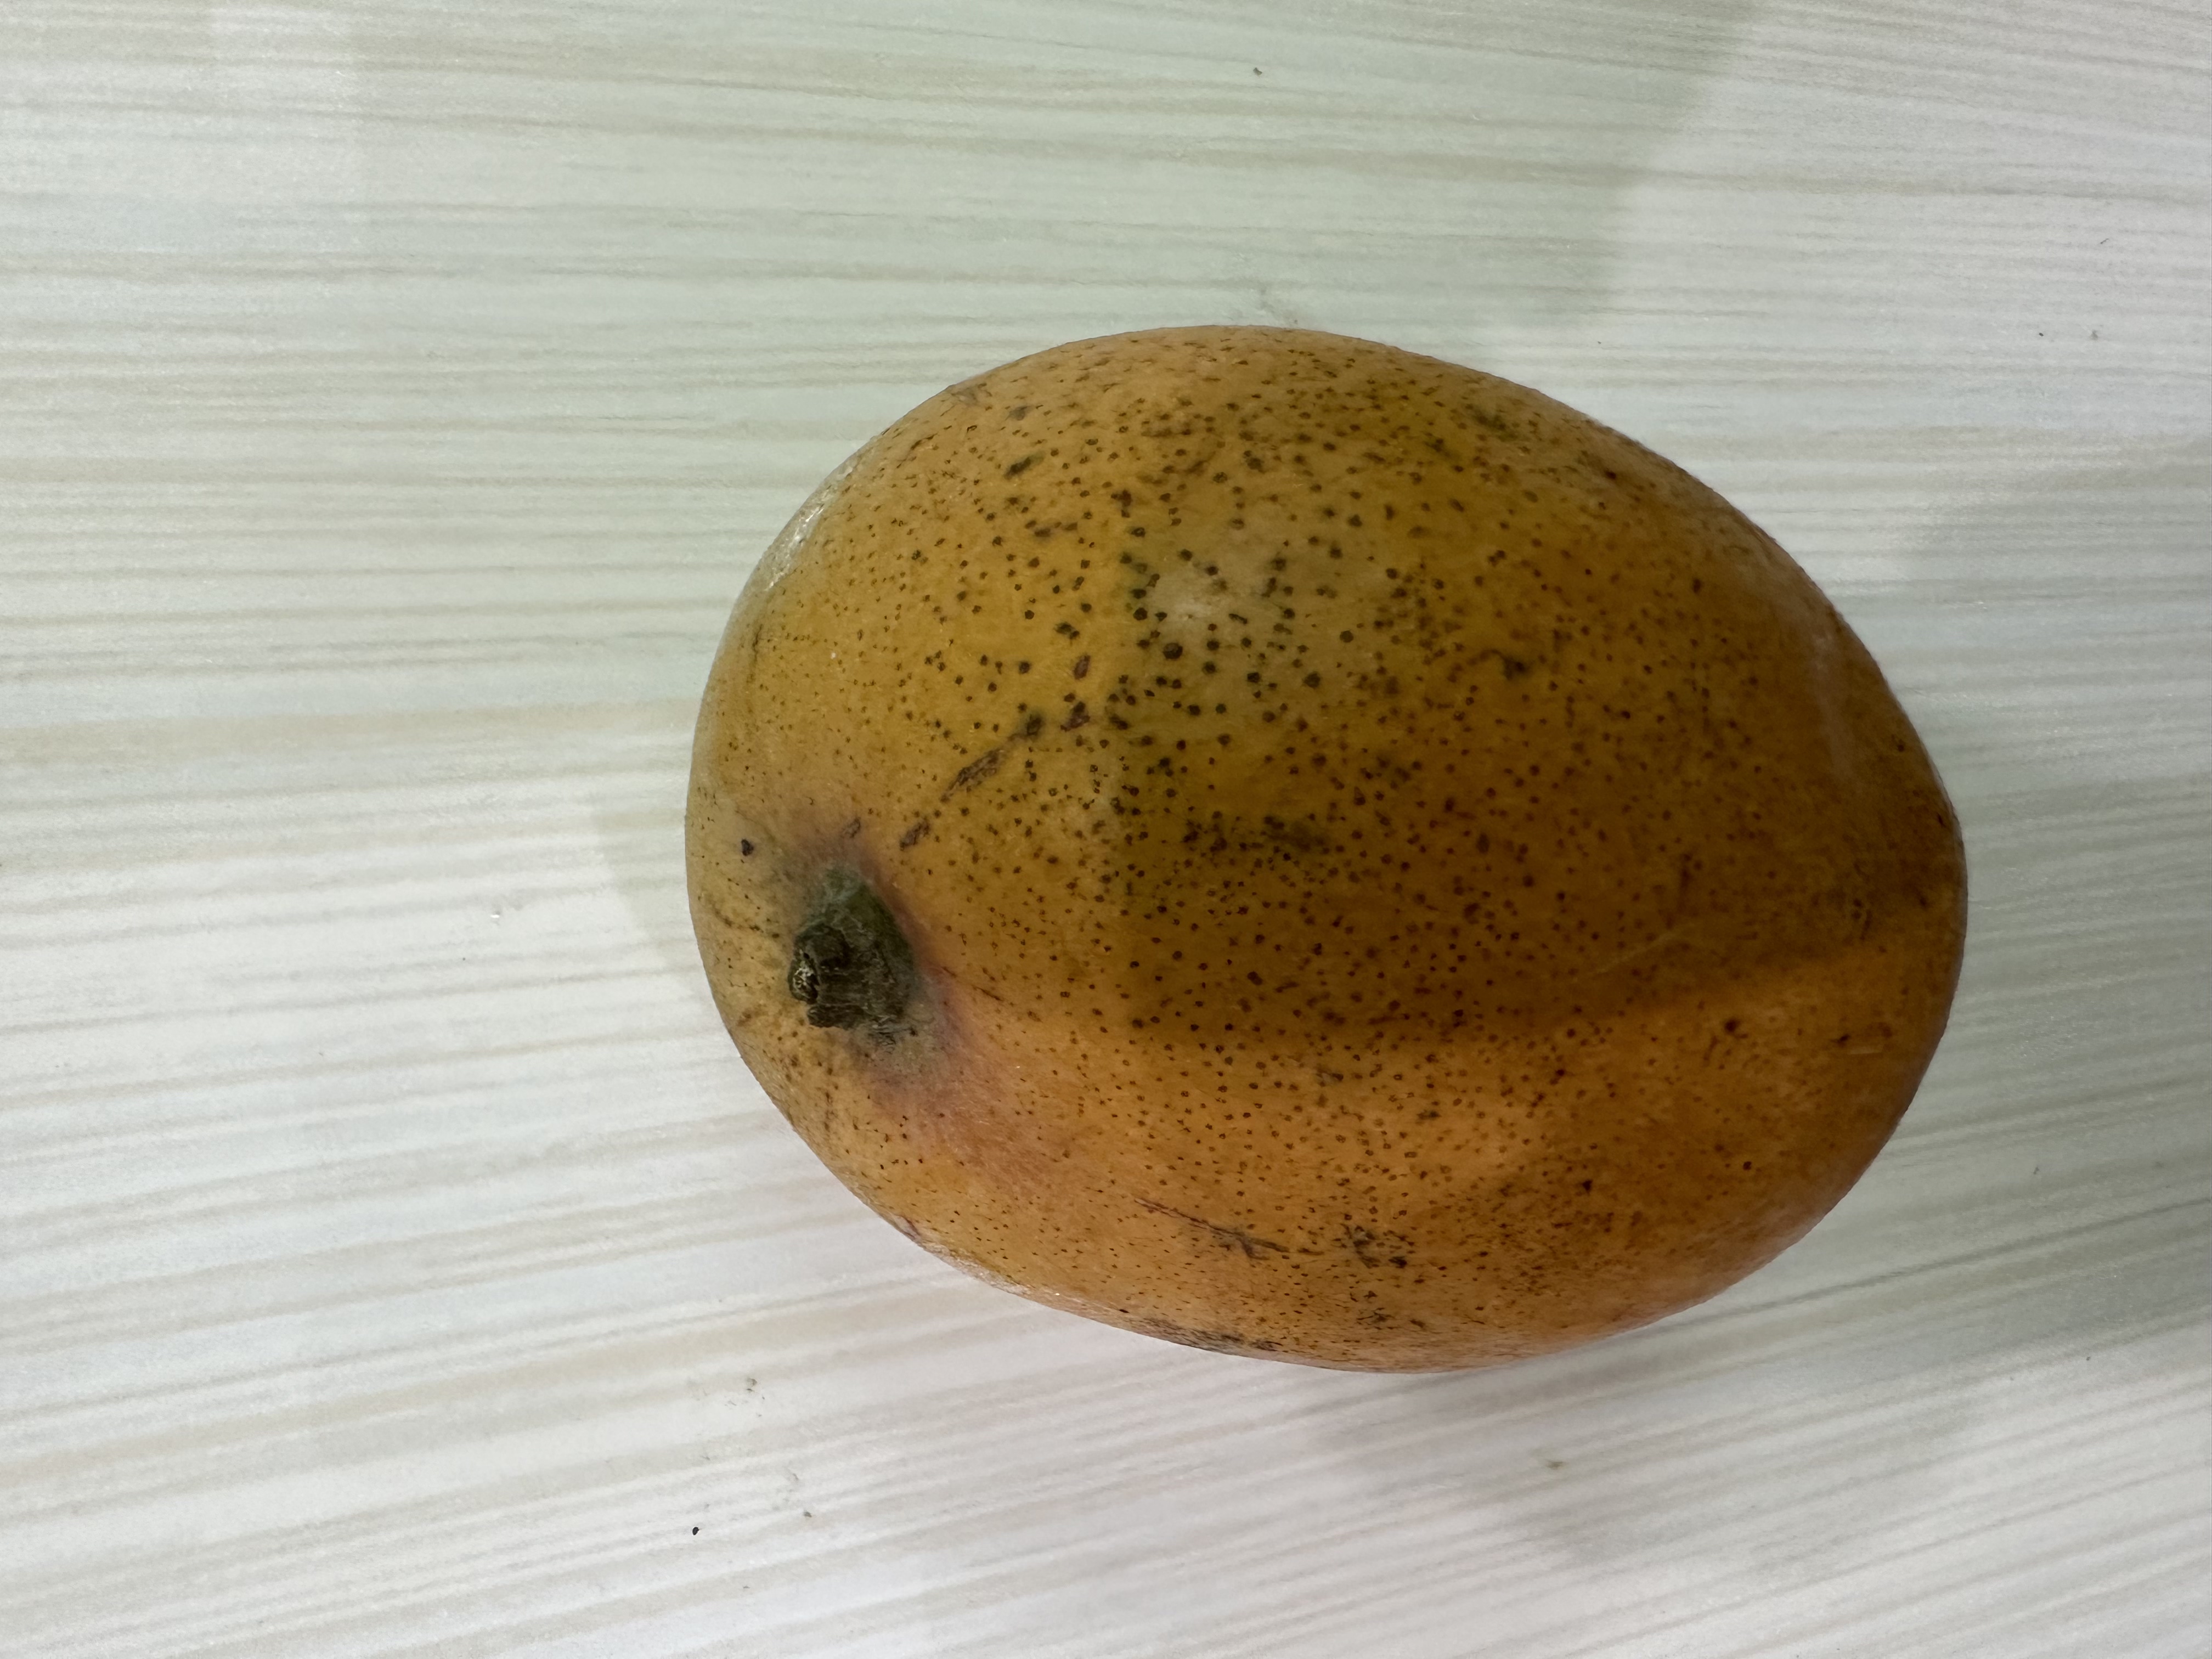
Mango variety: Nilambori